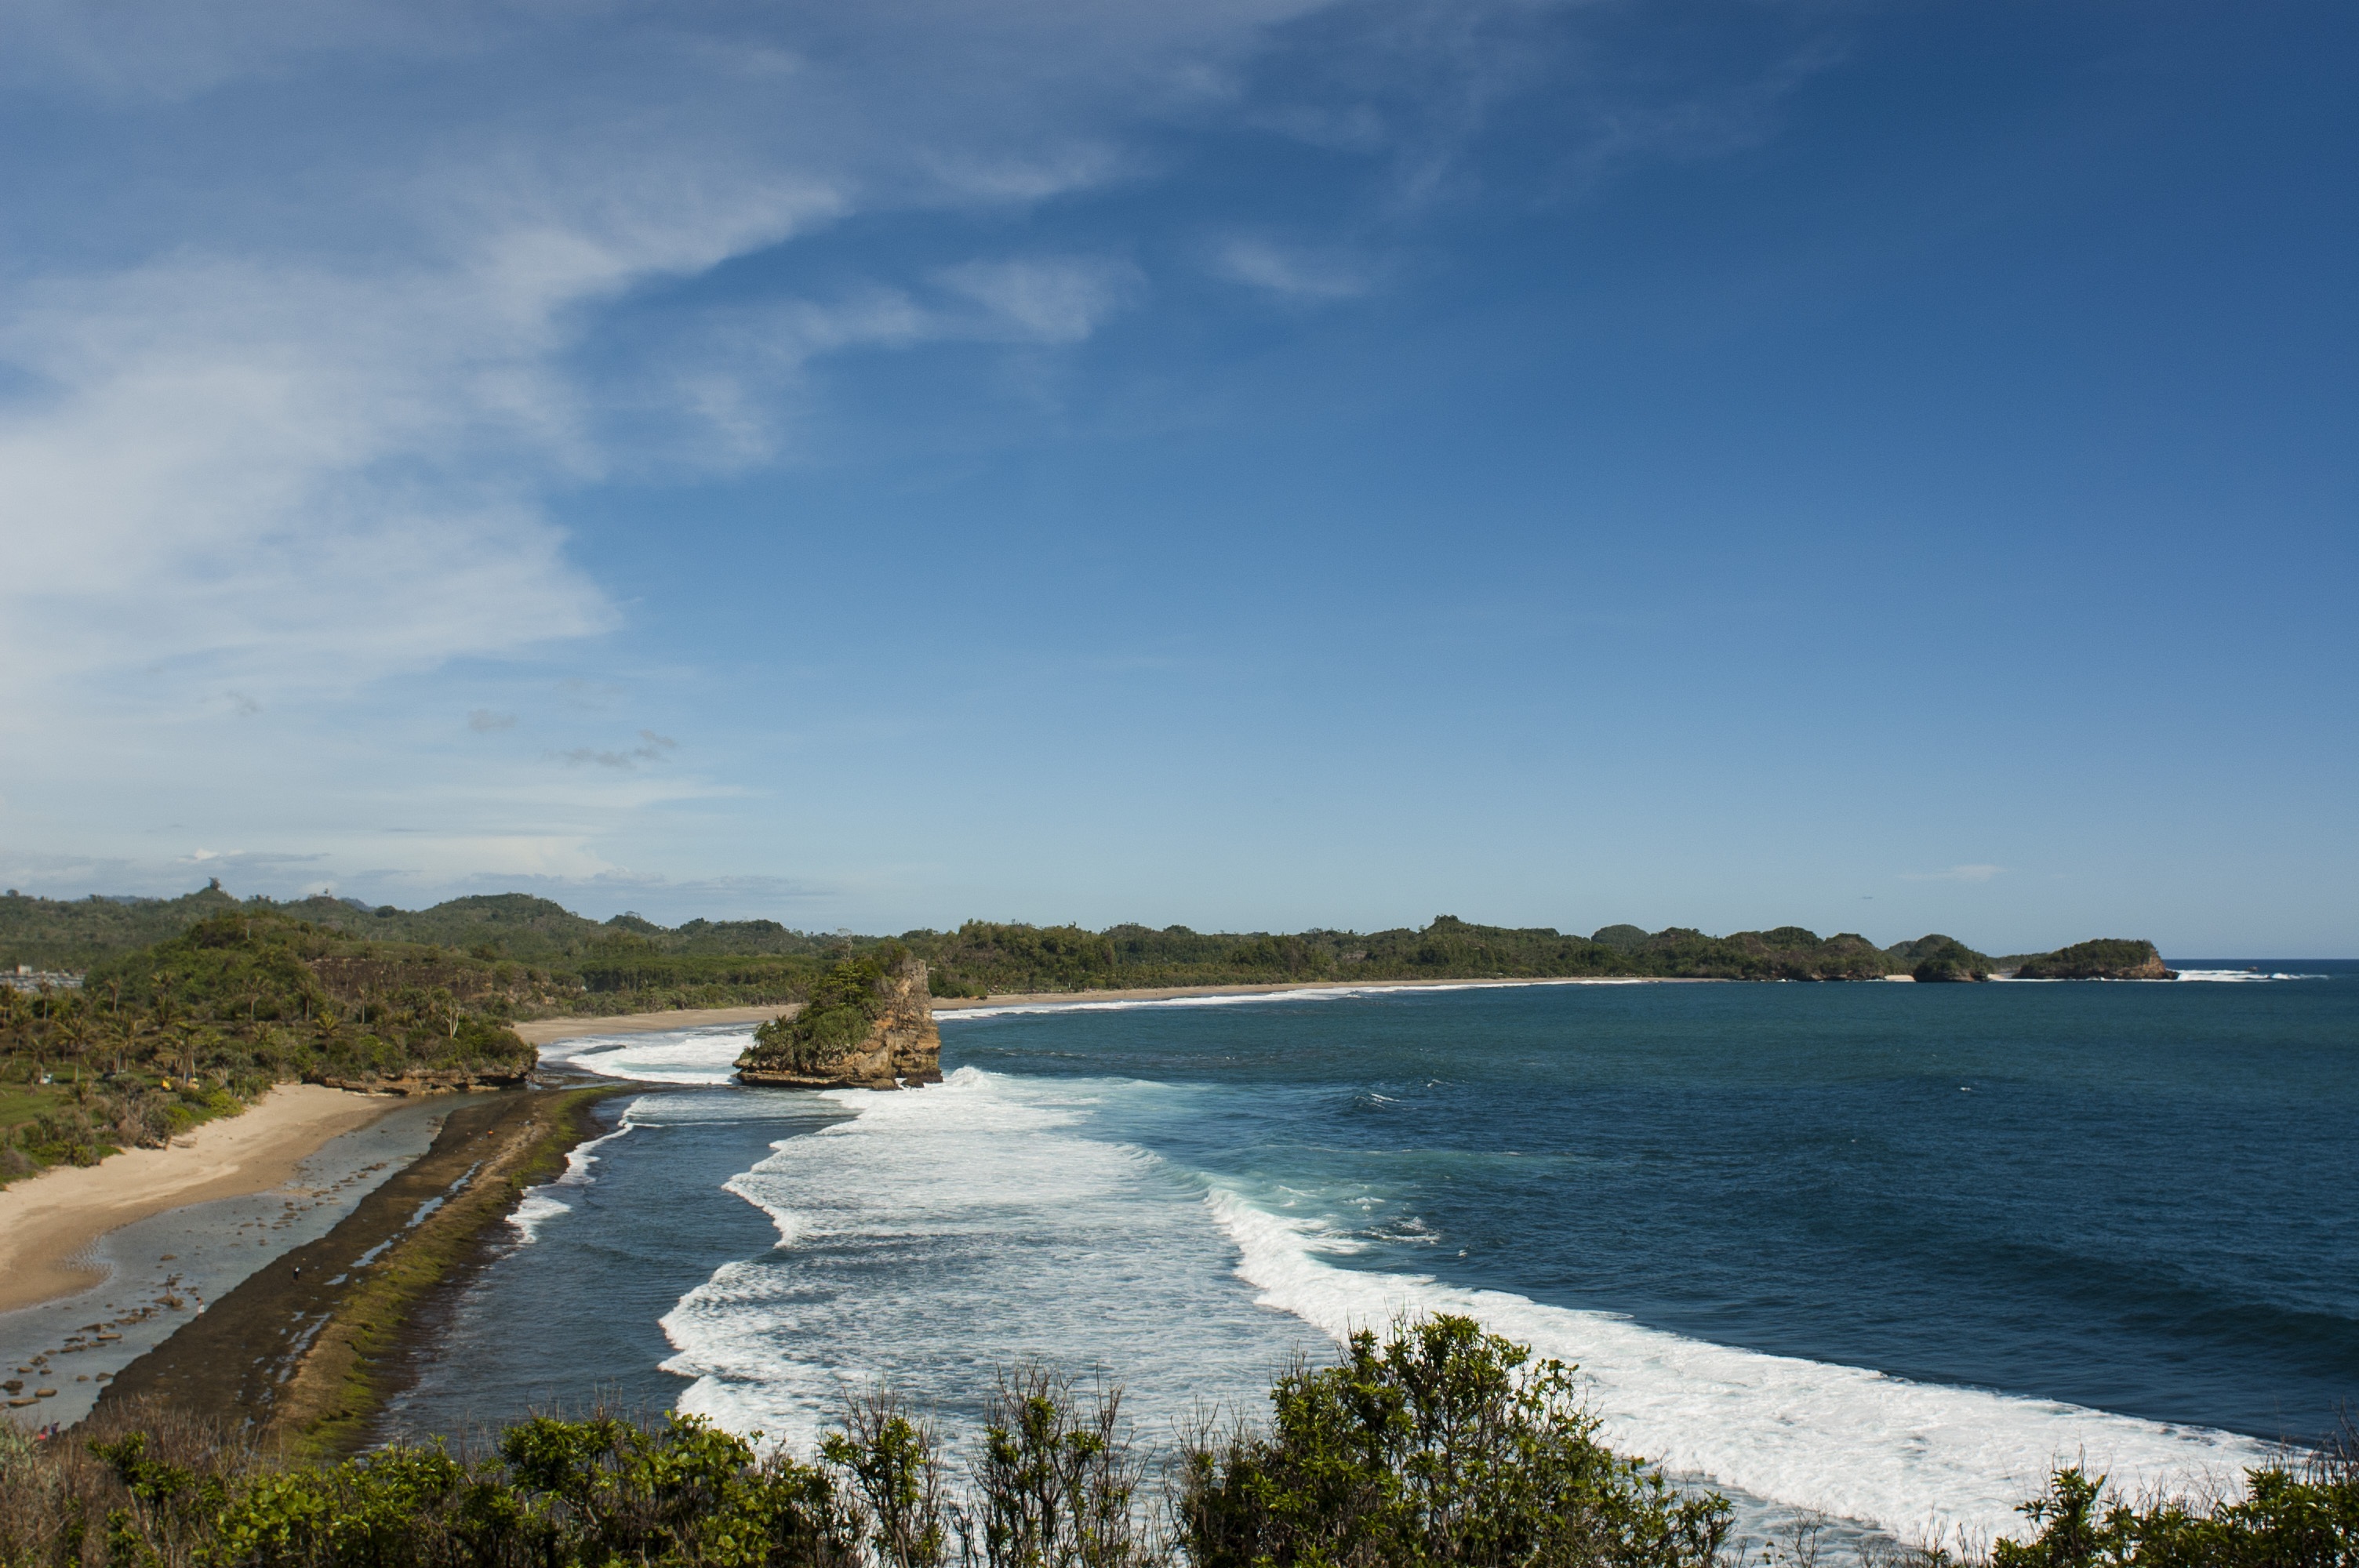
beach, sea, coast, water, ocean, horizon, cloud, sky, shore, wave, vacation, cliff, cove, paradise, tropical, bay, reservoir, tourism, terrain, body of water, tropic, cape, landform, tropical beach